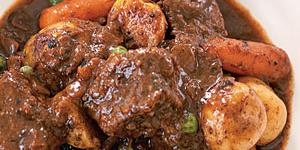
buey guisado